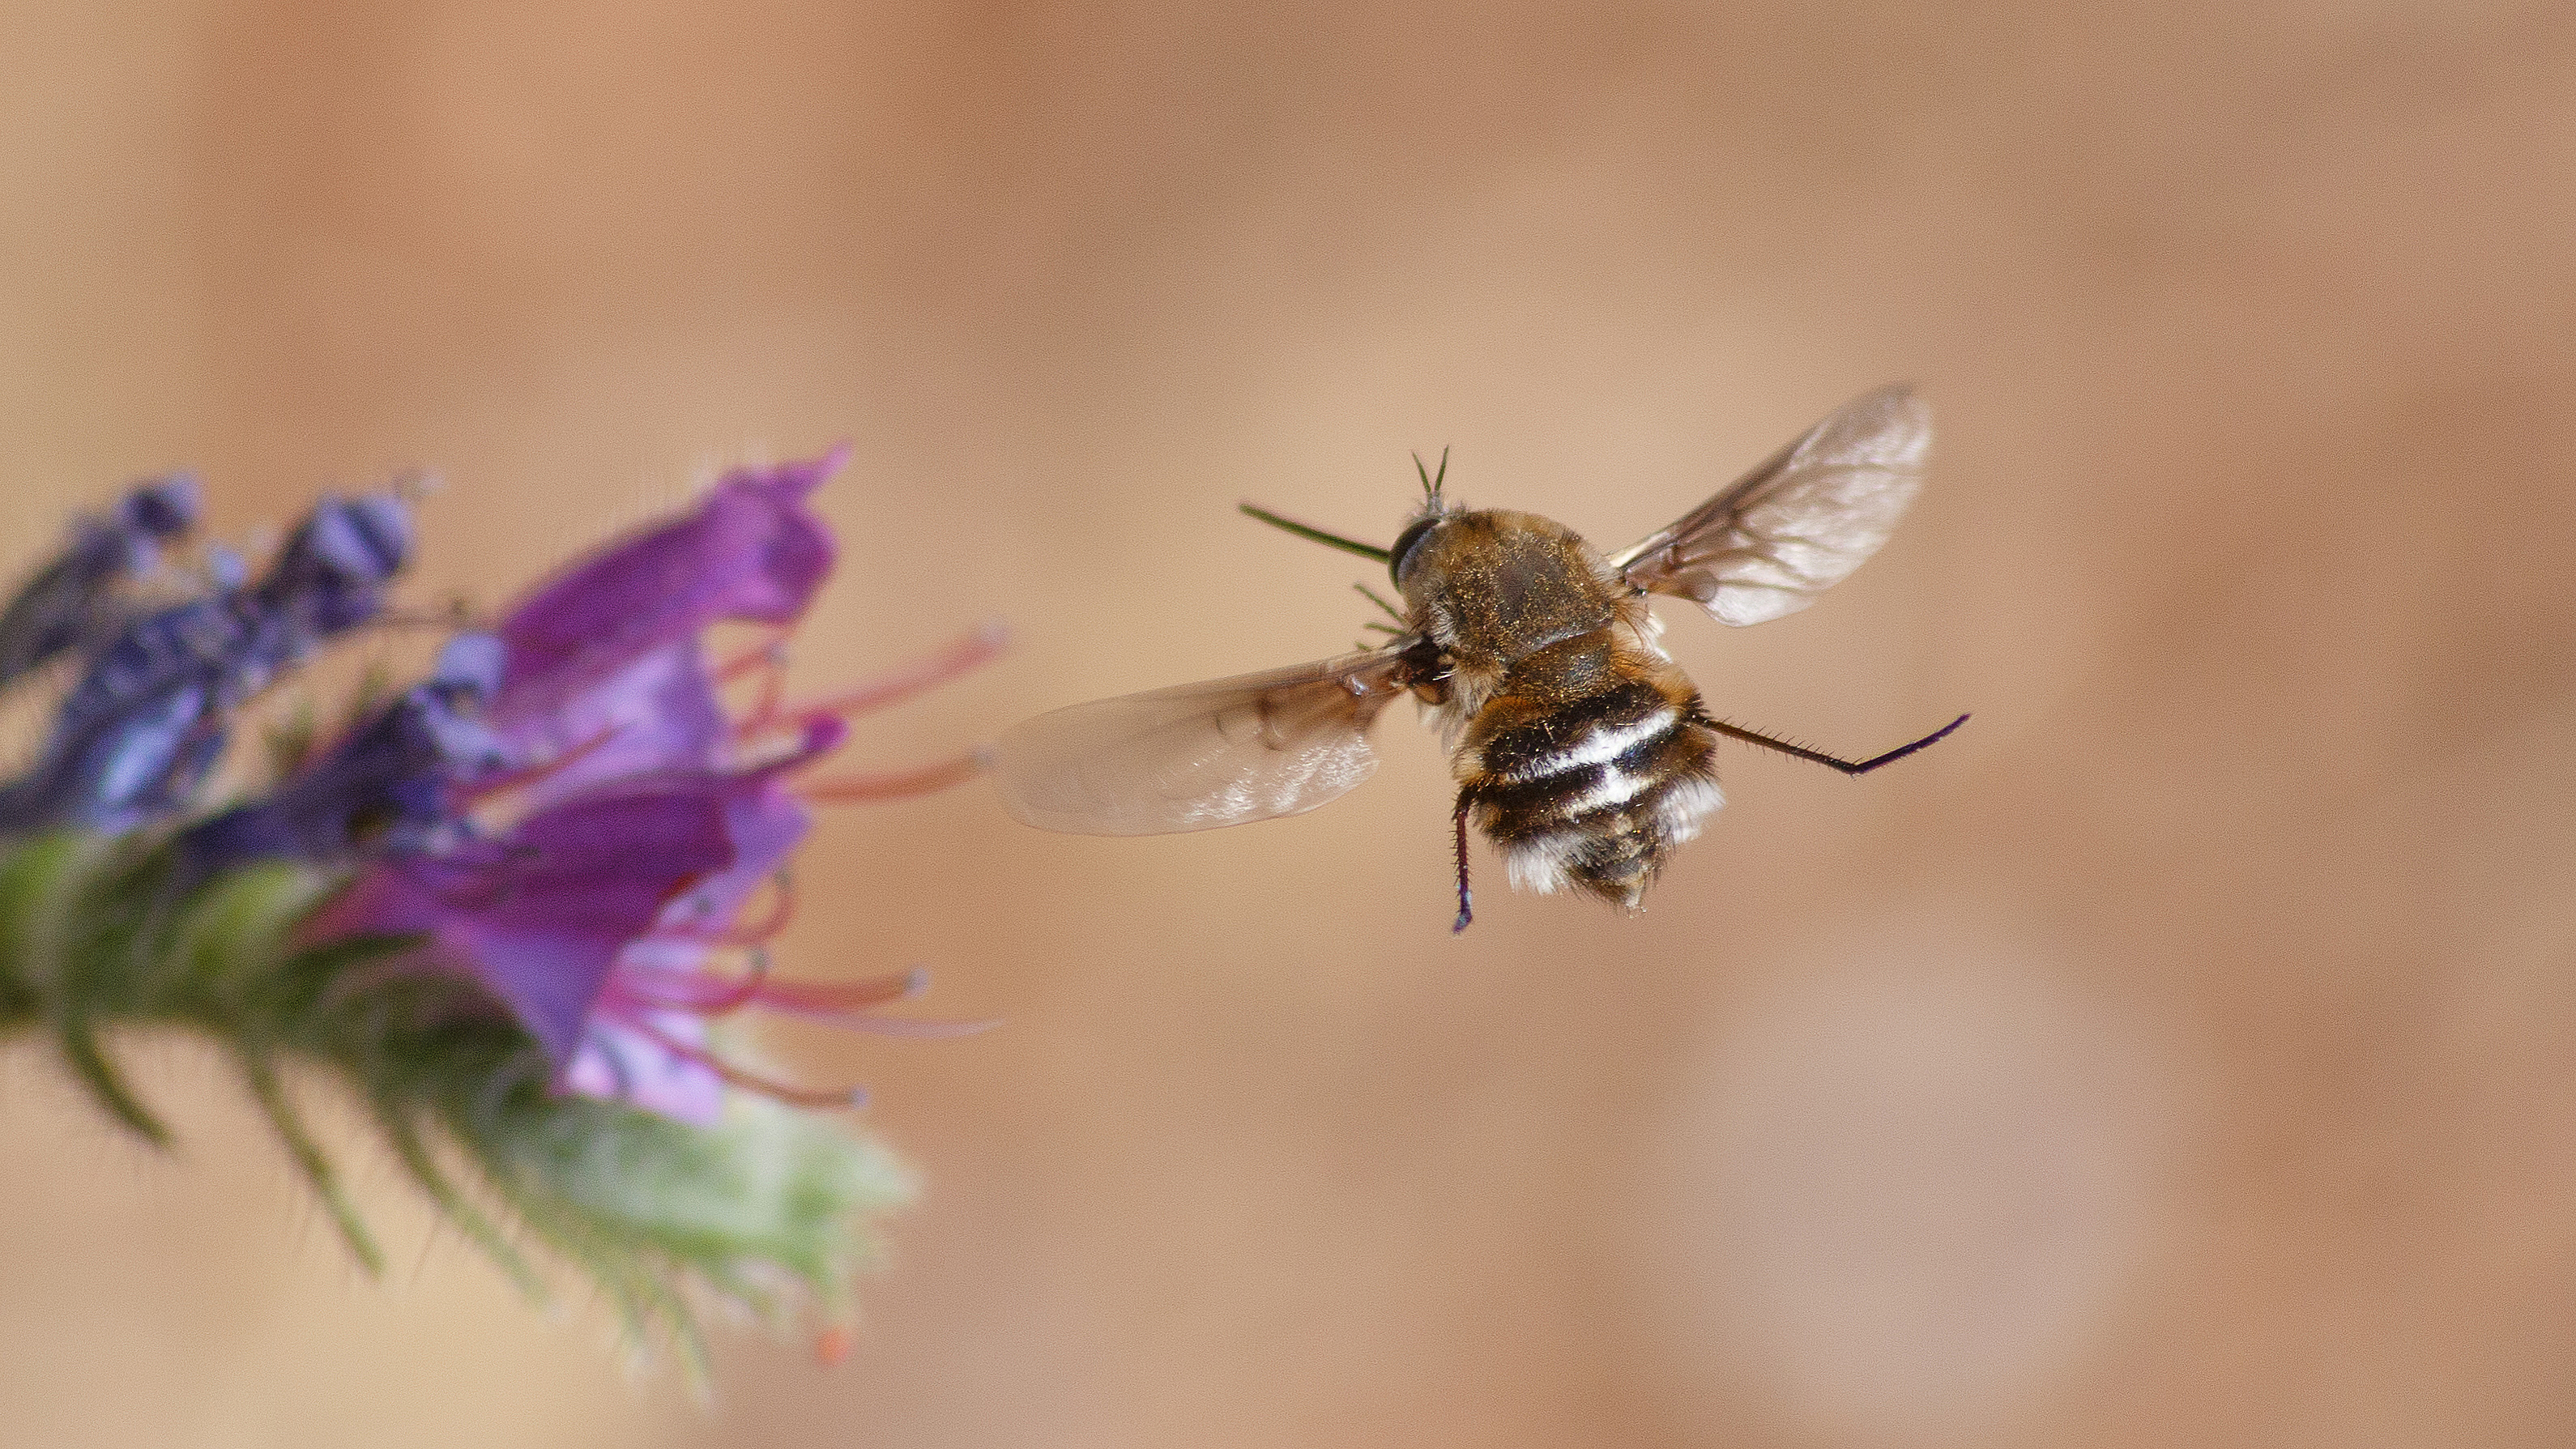
nature, photography, flower, petal, fly, pollen, insect, macro, canon, closeup, flora, fauna, invertebrate, close up, bee, sigma, canoneos5dmarkiii, nectar, bombyle, macro photography, arthropod, honey bee, bomylus, membrane winged insect